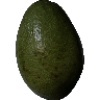
Label: Avocado 1